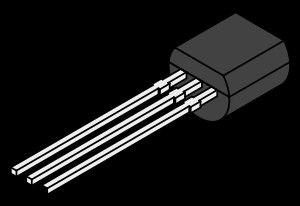
Le TO-92 est un boîtier de composant électronique. Il s'agit du boîtier le plus utilisé dans la construction de transistors discrets. L'encapsulation est réalisée principalement en epoxy ou en matière plastique, ce qui conduit à une taille compacte et à un coût très réduit.